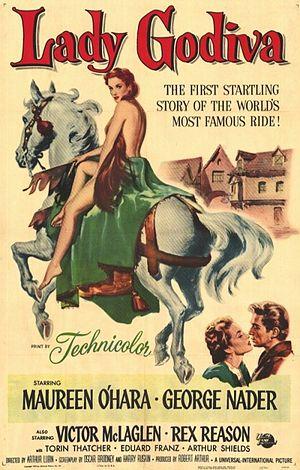
Madame de Coventry est un film américain réalisé par Arthur Lubin et sorti en 1955.